2009 ICC Awards

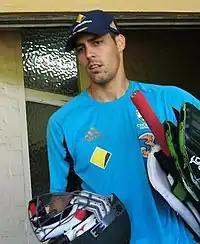
2009 Cricketer of the Year Mitchell Johnson.

The 2009 ICC Awards were held on 1 October 2009 in Johannesburg, South Africa before the semi-finals of the 2009 ICC Champions Trophy. The nominations were announced in Mumbai in early September, and short lists were announced on 15 September. These awards recognized player performance between 13 August 2008 and 24 August 2009, and were presented in association with the Federation of International Cricketers' Associations (FICA). Performances from both players and officials during this period were considered.